Katharina Hobgarski

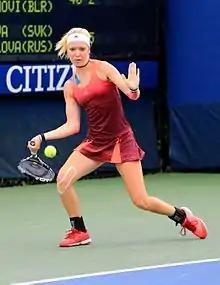
Hobgarski at the 2015 US Open

So far, she has won 17 singles titles and 18 doubles titles on the ITF Circuit. On 9 January 2023, she reached her best singles ranking of world No. 189. On 29 July 2024, she peaked at No. 244 in the WTA doubles rankings.